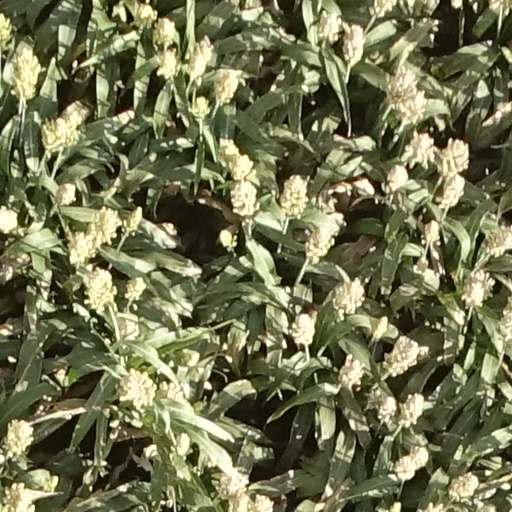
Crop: sorghum